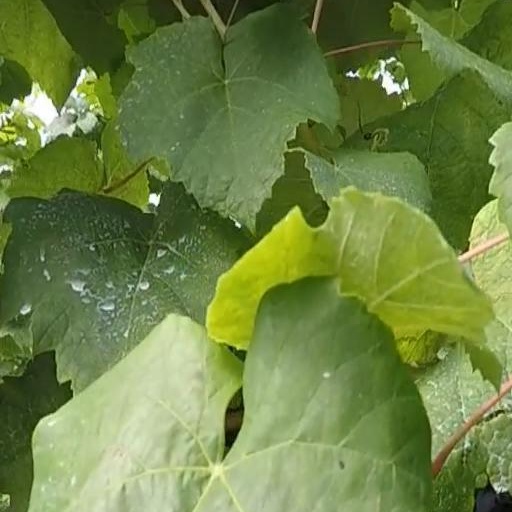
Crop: grape